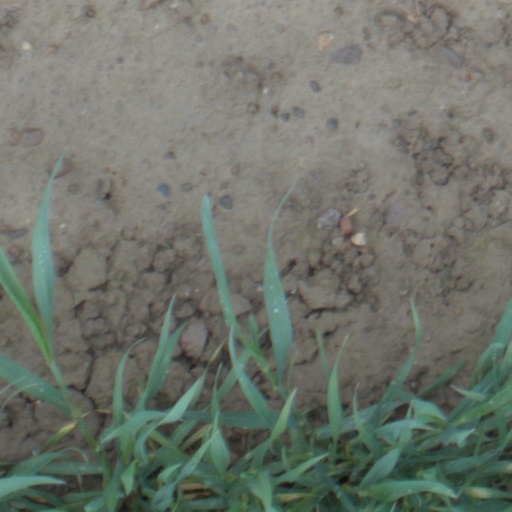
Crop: wheat